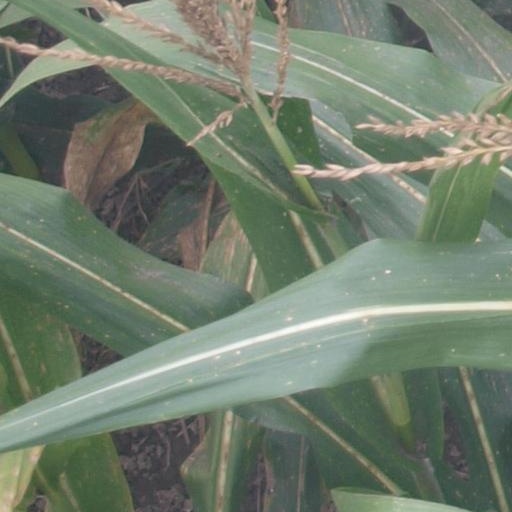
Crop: maize; corn